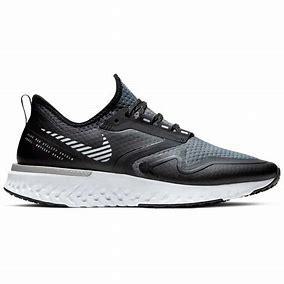
Brand: Nike
Model: Odyssey React